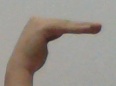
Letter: haa